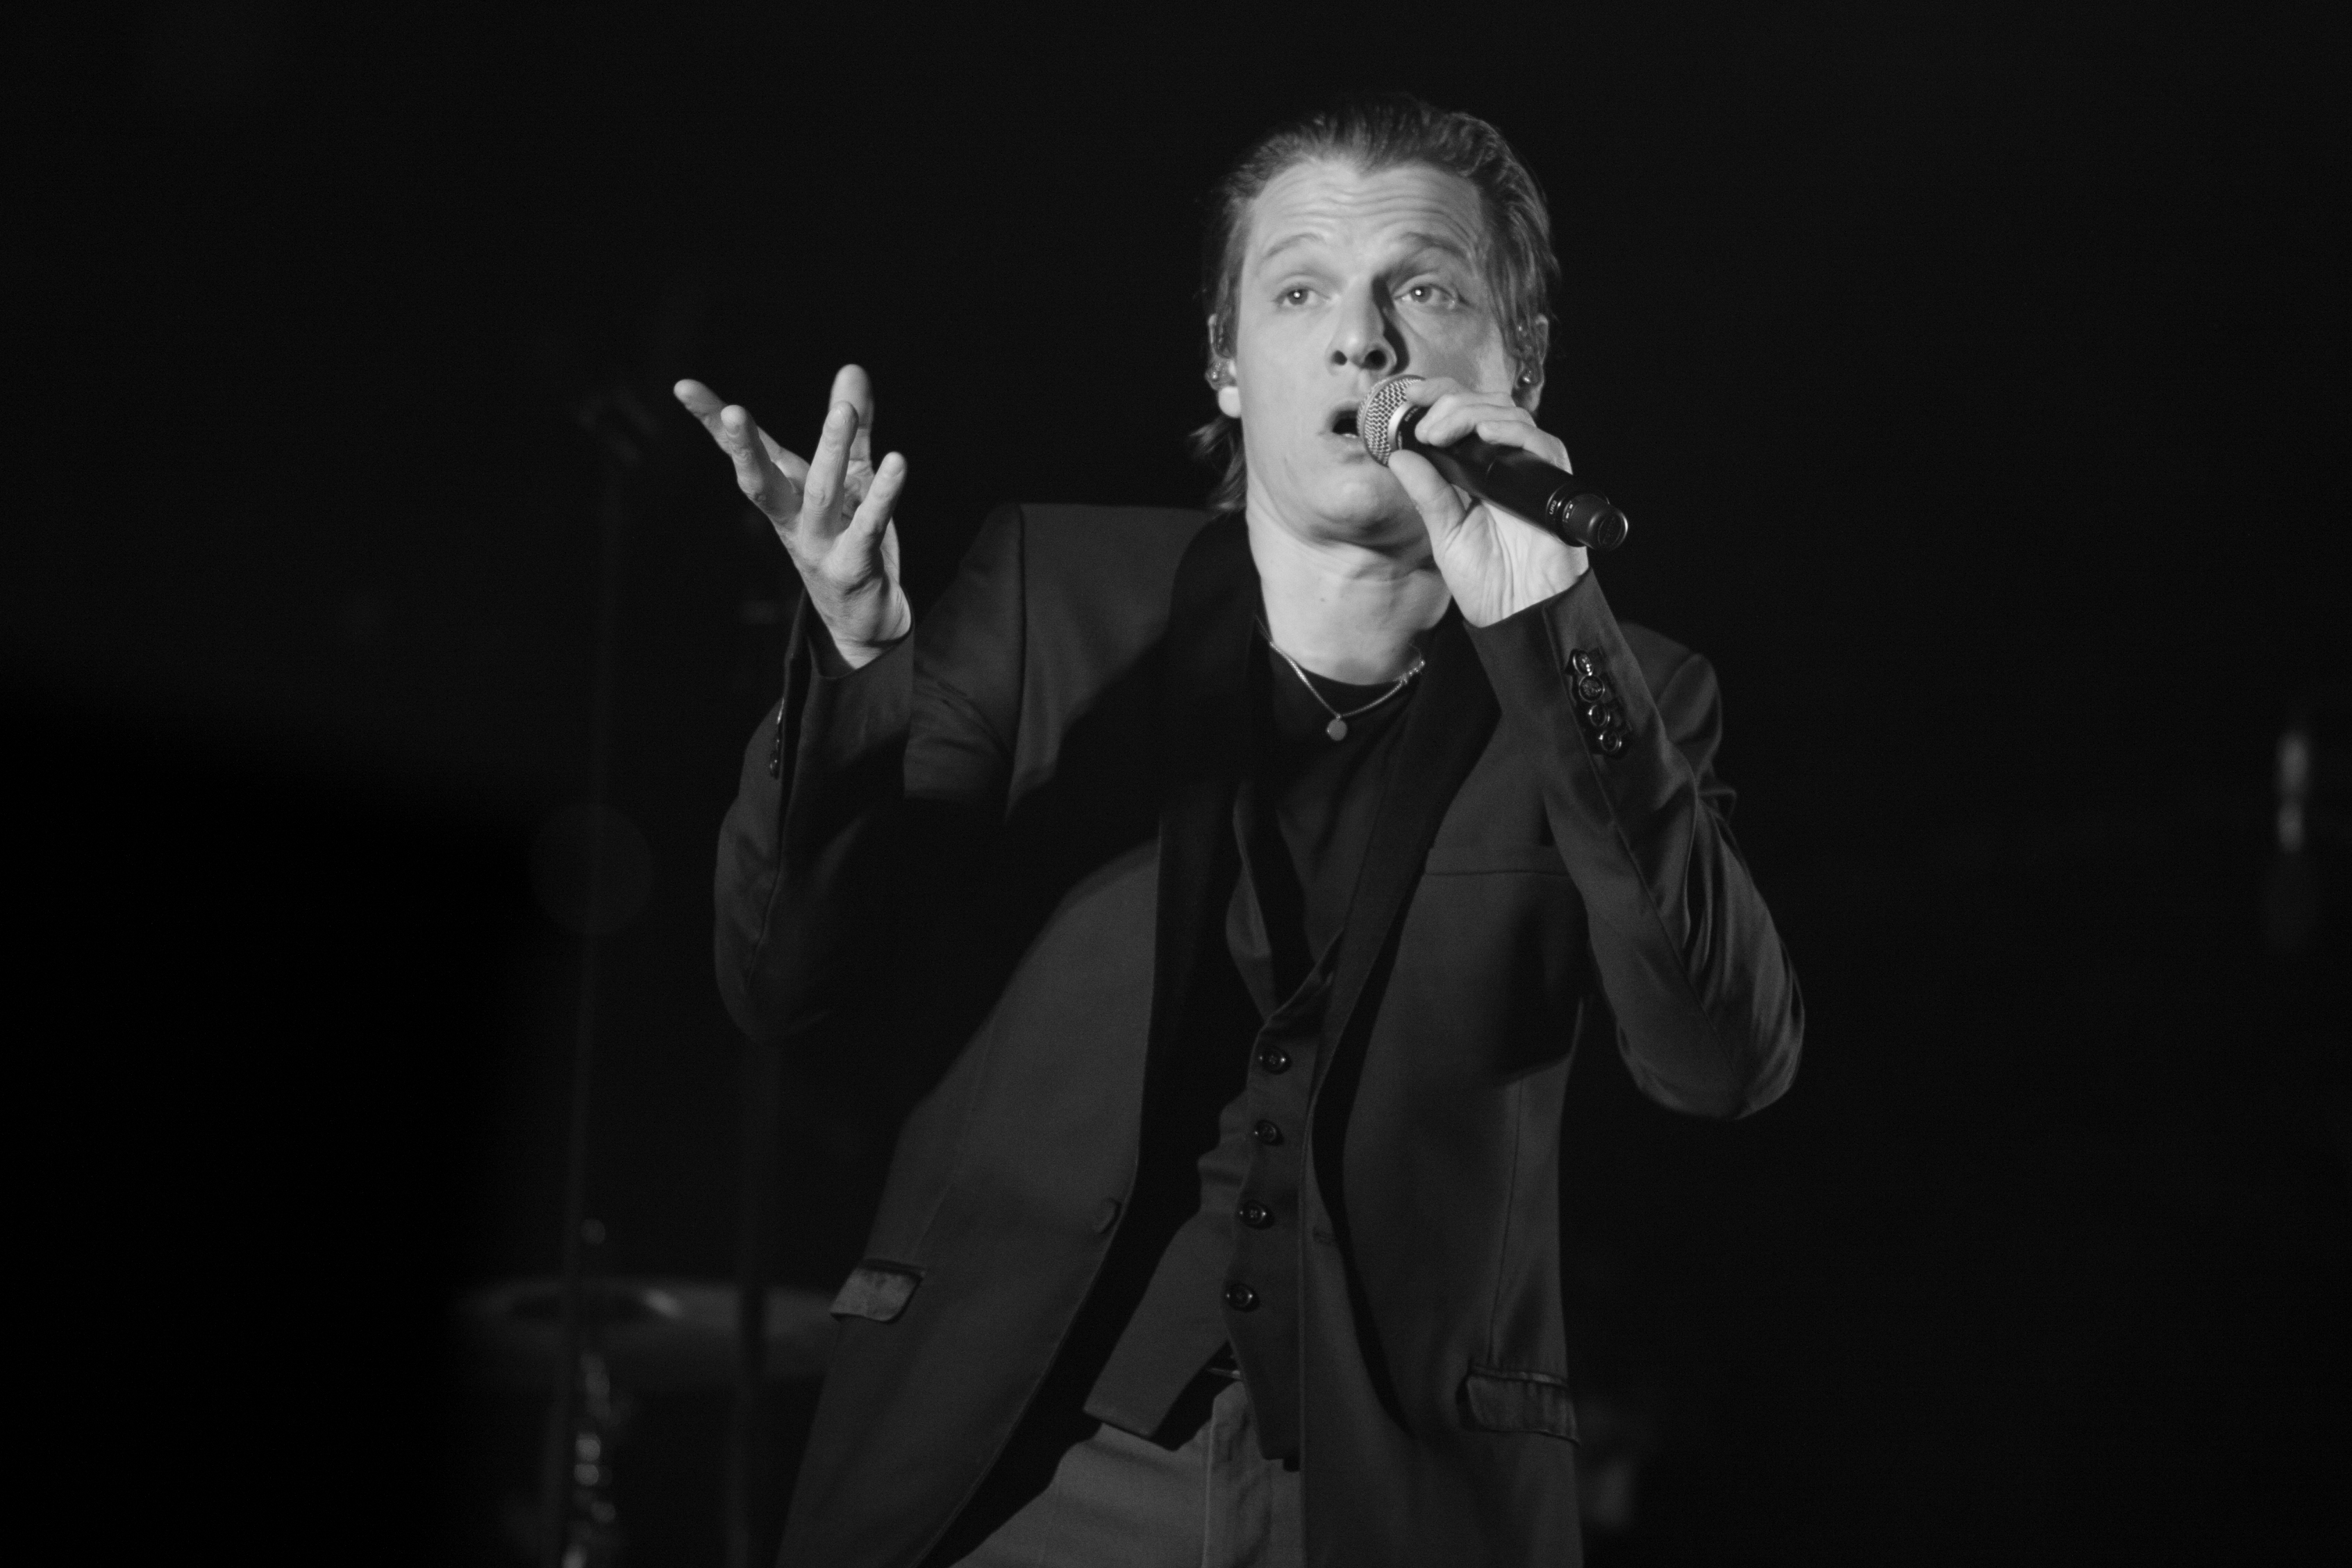
music, black and white, summer, concert, live, canon, darkness, musician, black, monochrome, performance art, festival, 40d, gig, stage, brussels, 2012, bnabar, performance, bassist, singing, guitarist, entertainment, performing arts, singer songwriter, rock concert, monochrome photography